Iwan Thomas

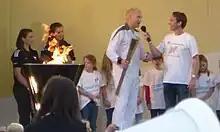
Iwan Thomas being interviewed after lighting the Olympic cauldron in Cambridge during the 2012 Summer Olympics torch relay.

His father was born to Welsh-born parents in Middlesex, whilst his mother's Welsh language speaking family were centred around the village of Llandderfel, Gwynedd. Iwan Thomas was born in Farnborough and now lives in Southampton.